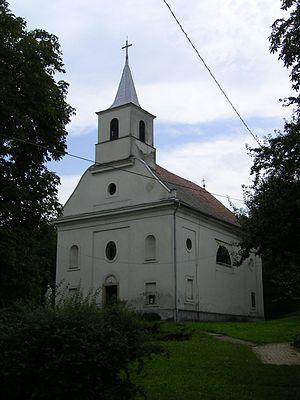
Kisbudmér est un village et une commune du comitat de Baranya en Hongrie.